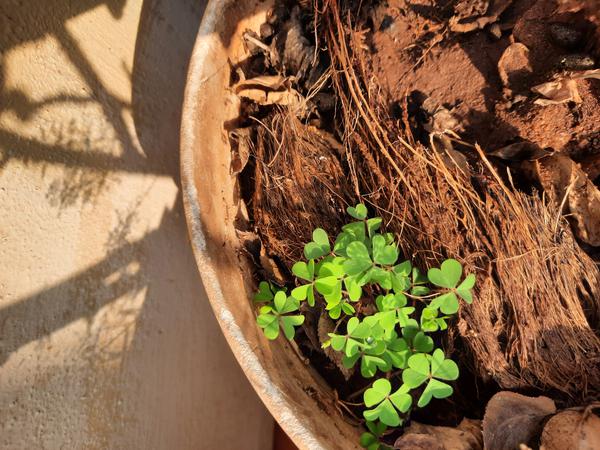
Plant: Wood_sorel